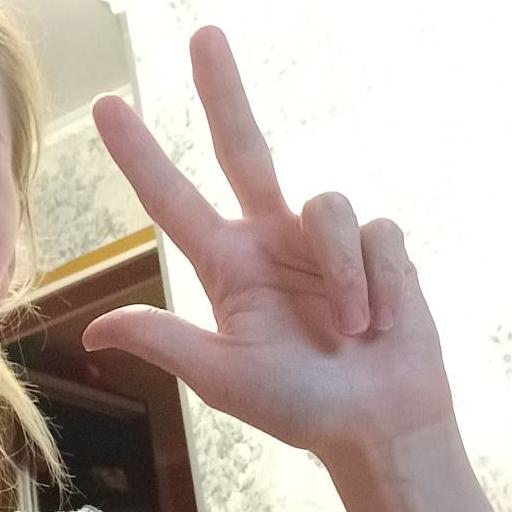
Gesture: three2